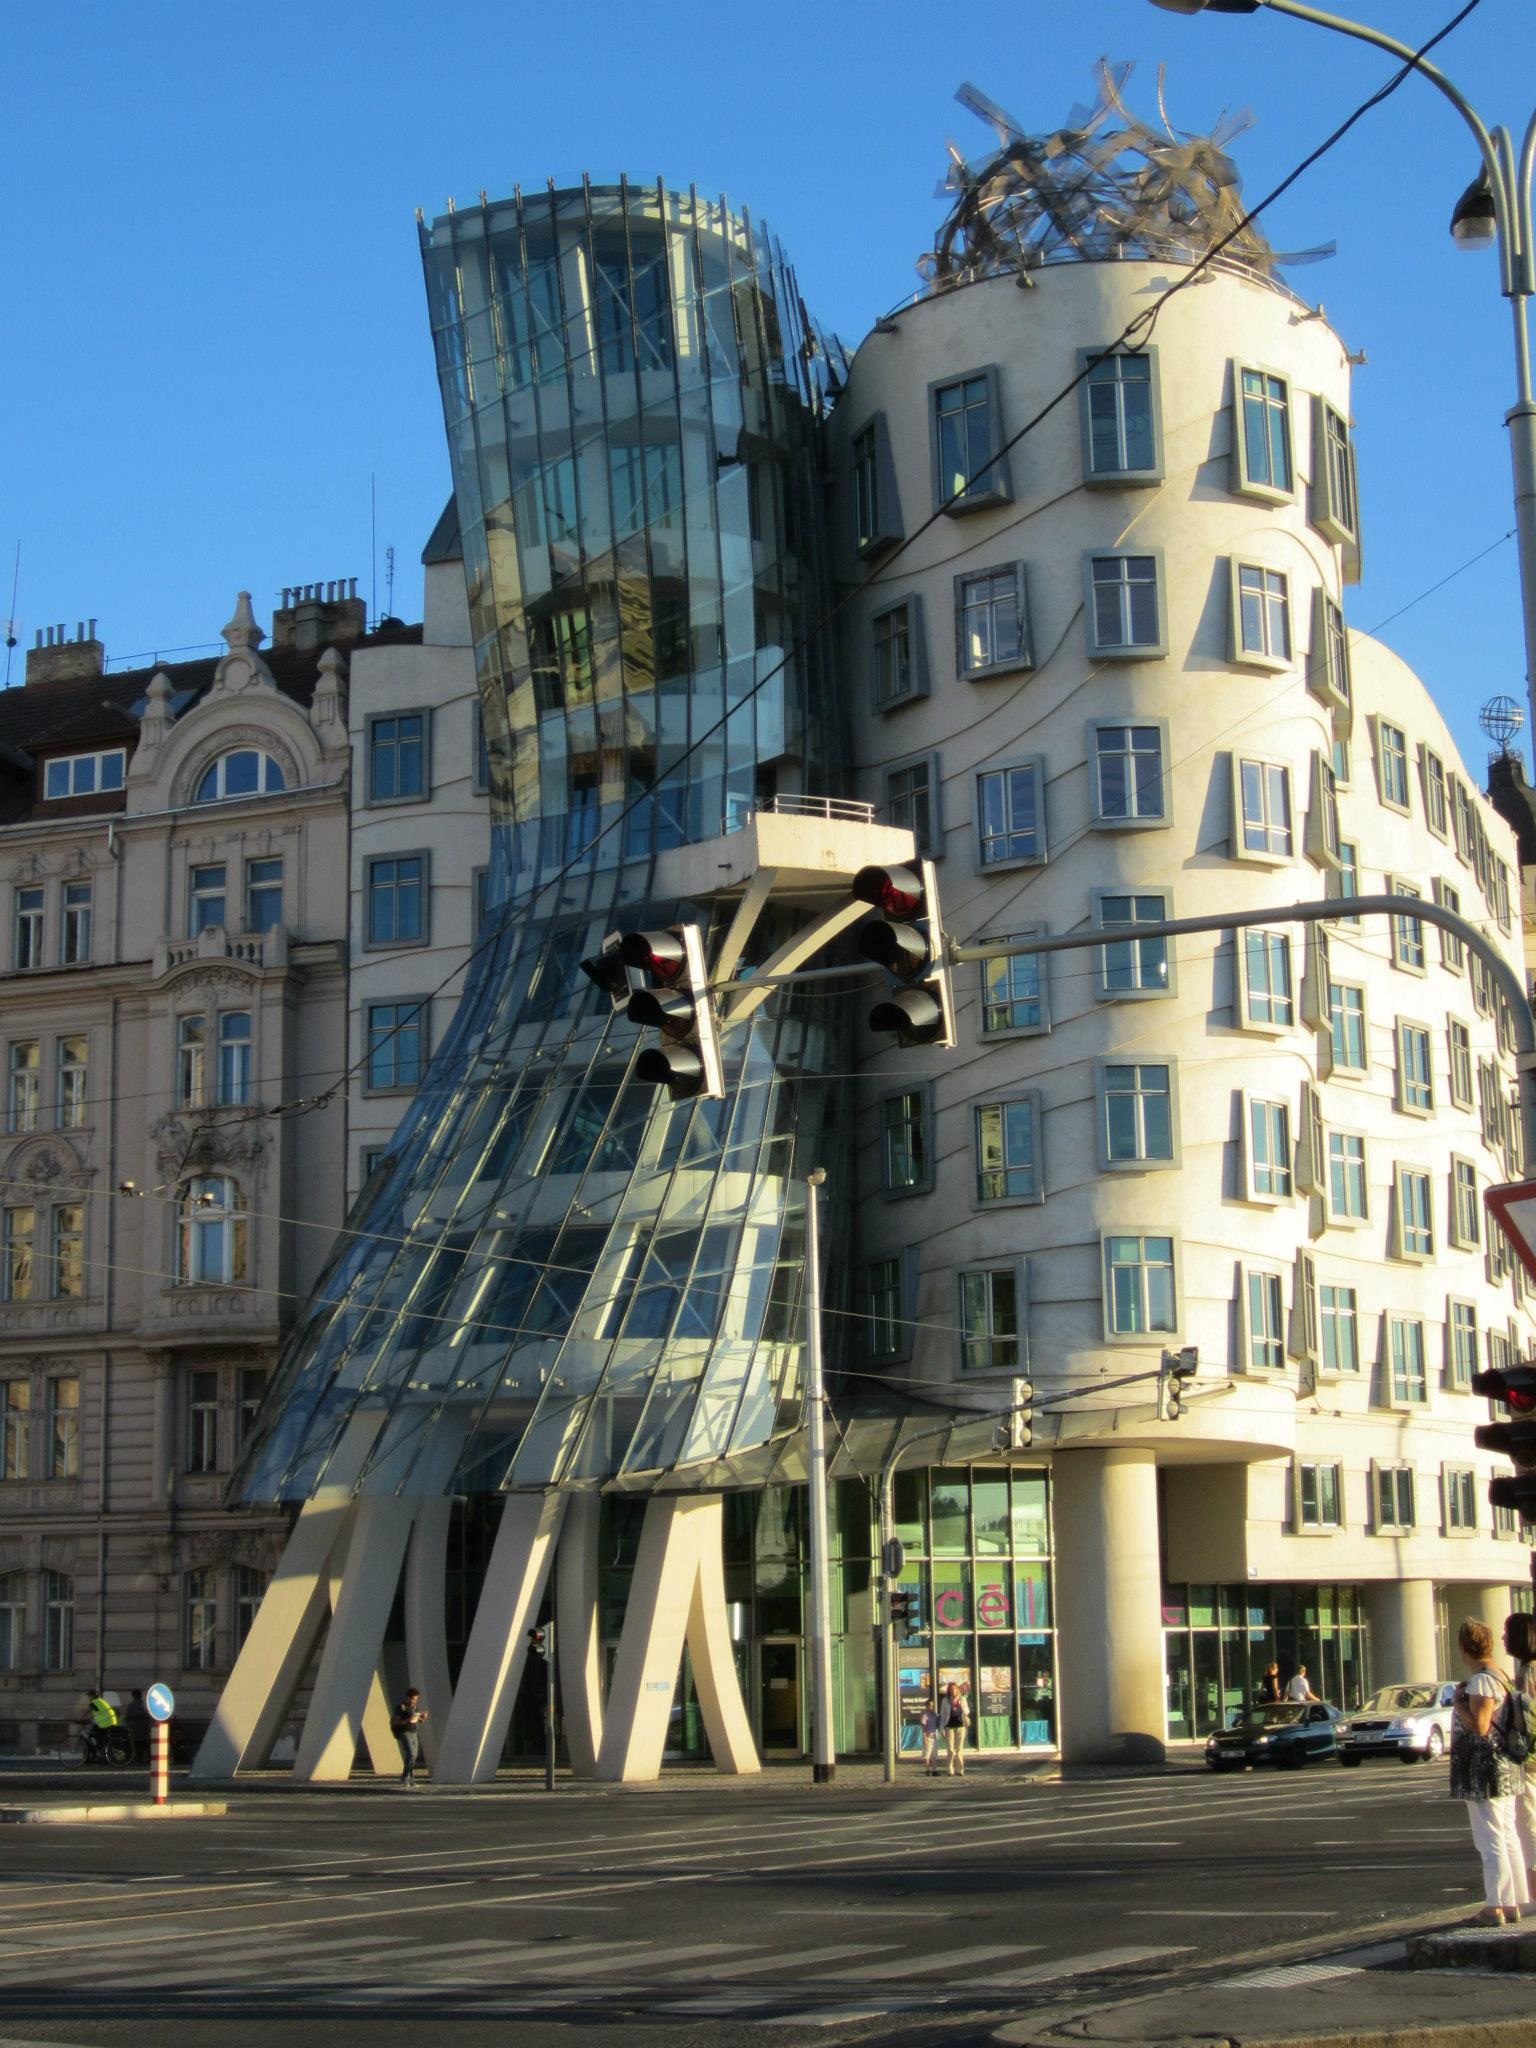
architecture, street, building, city, skyscraper, cityscape, downtown, plaza, landmark, facade, prague, tower block, modern architecture, czech, headquarters, metropolis, condominium, neighbourhood, dancing house, urban area, residential area, human settlement, metropolitan area